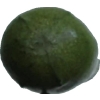
Label: green_avocado